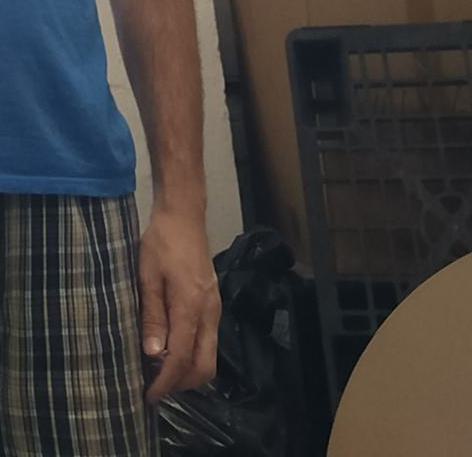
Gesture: no_gesture